History of the Jews in Apulia

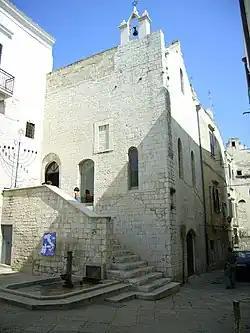
A medieval synagogue; the Scolanova synagogue, Trani, Italy

The history of the Jews in Apulia (called in Italian "Puglia") can be traced back over two thousand years. Apulia (from the Greek "Ἀπουλία", in) in Hebrew :פוליה) is a region in the "heel of the boot" of the peninsula of Italy bordering the Adriatic Sea. The Jews have had a presence in Apulia for at least 2000 years. The Jews of Apulia had a rich Rabbinic tradition and also had a sizeable Jewish population in the central Mediterranean prior to their expulsion.